Monzón

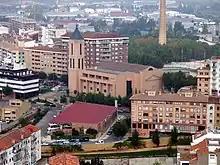
Conservatory Miguel Fleta

The music is represented by Grupo Folclórico de Nuestra Señora de la Alegría, Municipal Band "La Lira" the Coral Montisonense and the Conservatory of Music "Miguel Fleta" that have come new groups like Ensemble XXI. Within the panorama of rock, there are large groups such as those of black metal like Ouija, Temple Abattoir and Spellcraft. In other aspects of the culture of Monzón highlight the numerous fairs like the Aragonese book or FLA, retracts and the art fair artery. There are also noteworthy various contests of painting and narrative as well as several cultural concentrations of various kinds and the feast of Saint Barbara martyr in which it is performed the traditional Bautizo del Alcalde ("Baptism of the Mayor") and the festivities in honor of Saint Matthew during the week of September 21 and pilgrimage that achieves Easter Monday to the Ermita de la Alegría ("Hermitage of the Virgin of the Joy").